Abduction (2011 film)

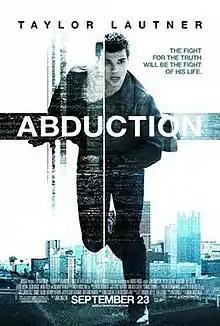
Theatrical release poster

Abduction is a 2011 American action thriller film directed by John Singleton (in his final directed film before his death in 2019), produced by Roy Lee and Ellen Goldsmith-Vein, and written by Shawn Christensen. The film stars Taylor Lautner in the lead role, alongside Lily Collins, Alfred Molina, Jason Isaacs, Maria Bello, and Sigourney Weaver in supporting roles. The film follows a young man who sets out to uncover the truth about his life after finding his child photo on a missing-person's website.